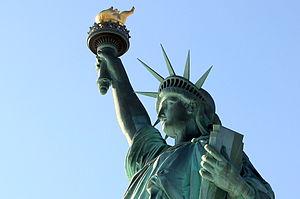
L'Occident, ou le monde occidental, est un concept géopolitique qui s'appuie généralement sur l'idée d'une civilisation commune, héritière de la civilisation gréco-romaine dont est issue la société occidentale moderne. Son emploi actuel sous-entend également une distanciation avec soit le reste du monde, soit une ou plusieurs autres zones d'influences du monde comme le monde arabe, le monde chinois ou encore la sphère d'influence russe. À l'origine cette distanciation s'exprimait face à l'Orient et Constantinople.